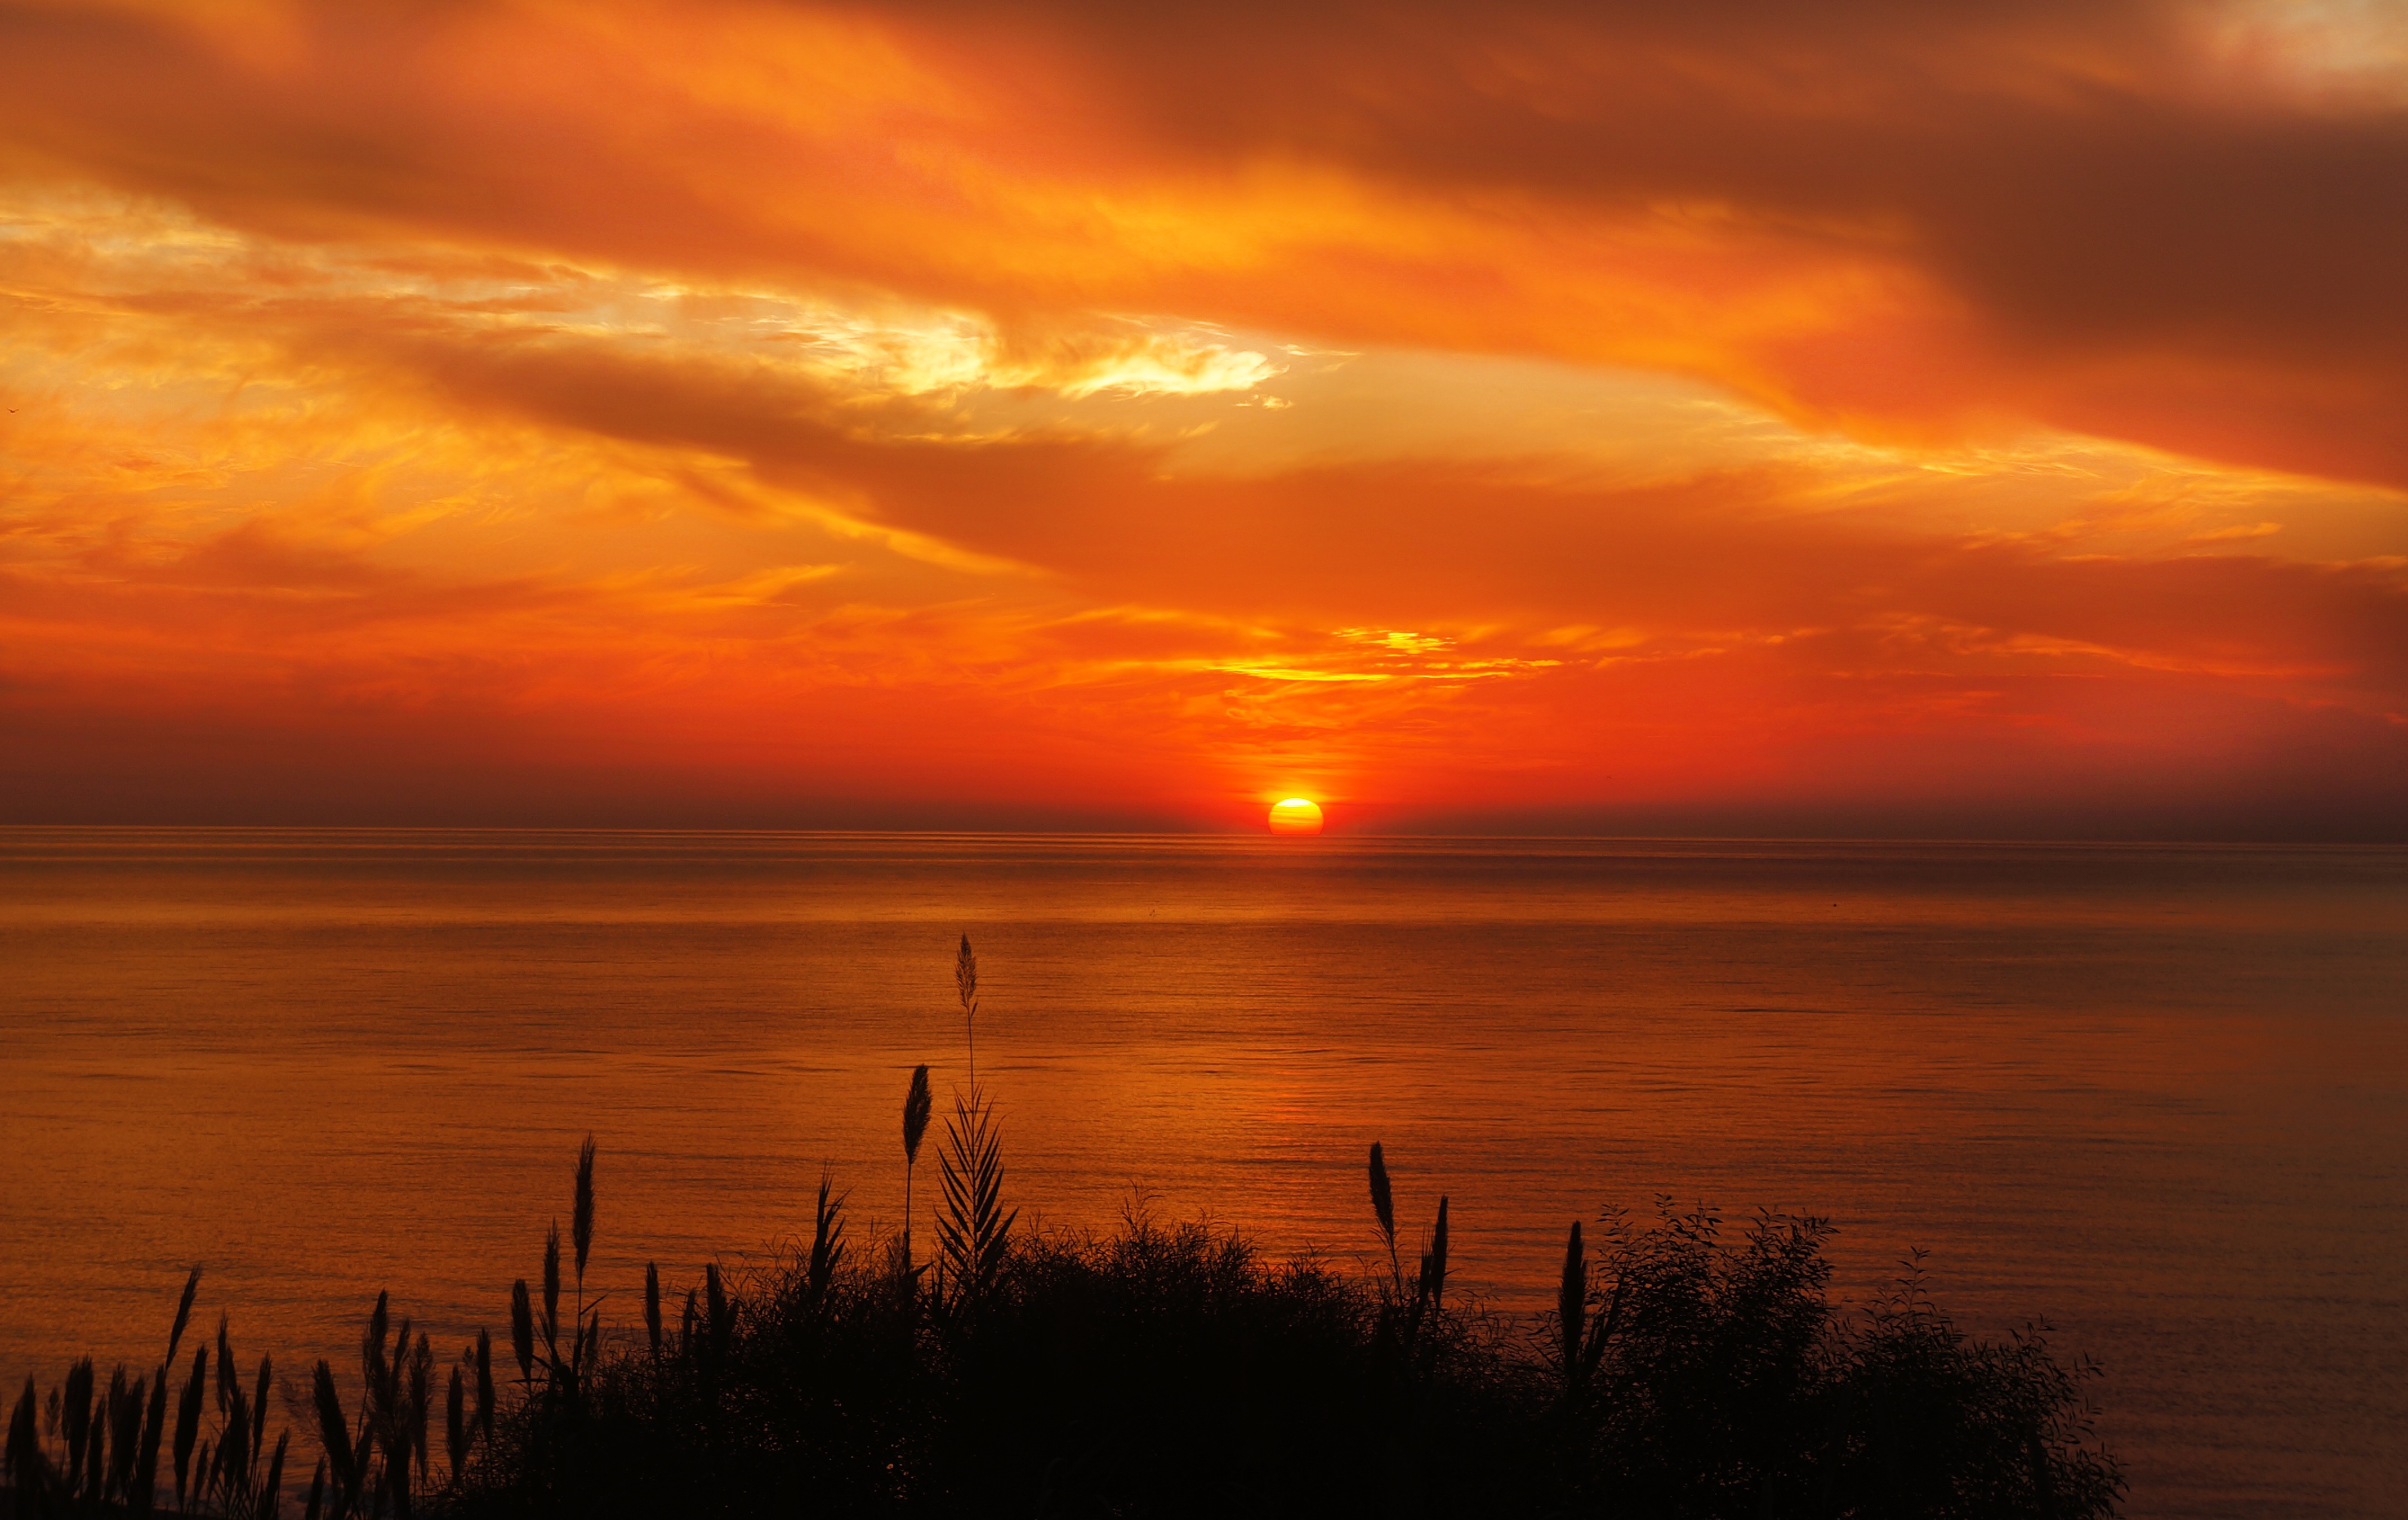
sea, nature, ocean, horizon, cloud, sky, sun, sunrise, sunset, morning, dawn, atmosphere, dusk, evening, clouds, afterglow, red sky at morning